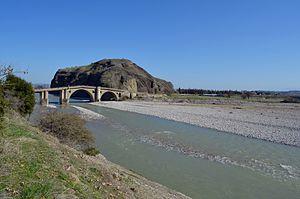
Le Pénée est un fleuve de Thessalie, en Grèce.